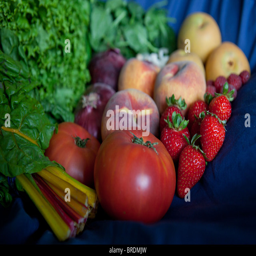
fresh fruits and vegetables arranged on a blue backdrop